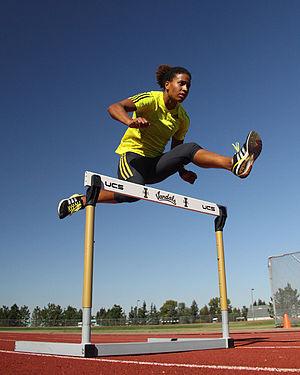
Angela Whyte est une athlète canadienne spécialiste du 100 mètres haies.